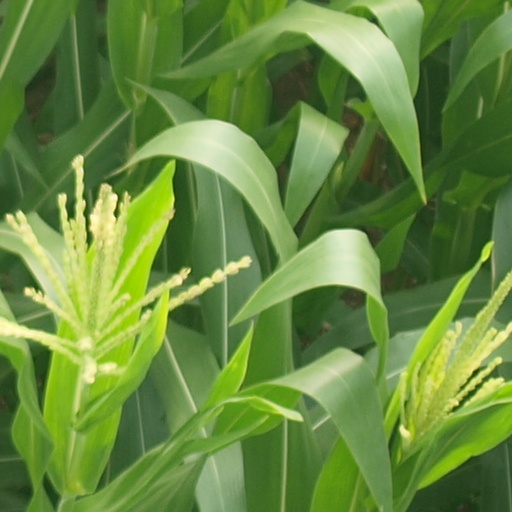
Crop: maize; corn